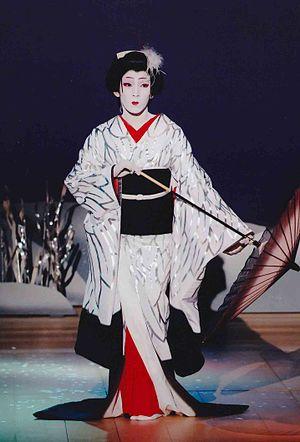
Futanari est un mot japonais qui sert traditionnellement à désigner une personne hermaphrodite, qui possède les deux organes génitaux mâle et femelle. L'usage du mot varie en fonction des époques, servant à désigner les personnes intersexes ou travesties, il est aussi rattaché à des concepts bouddhistes ainsi qu'au concept de l'androgynie. Au cours du XXᵉ siècle l'usage du mot futanari décline dans le langage courant pour être remplacé par les mots ryōsei et chūsei pour les intersexes et andorojenii pour l'androgynie.
L'histoire de la transidentité remonte au premier cas enregistré dans les anciennes civilisations asiatiques. La sensibilisation et le développement de la communauté trans a débuté seulement à partir de la seconde moitié du 20ᵉ siècle.
Le kabuki est une des formes du théâtre classique japonais, avec le nōgaku et le bunraku. Dernière née, elle est la plus hybride, qualifiée parfois de "chimère du monde de l'art" ou de "fusion des arts". Ce genre théâtral émerge au Japon, durant le XVIIᵉ siècle, sous la dynastie des Tokugawa, dans une société rigide et divisée en classes, au sein desquels les hommes sont dominants. Cette domination est perceptible dans la vie quotidienne des femmes, et par conséquent stylisée dans le théâtre. Pourtant, c'est une femme qui en est à l'origine, et malgré un jeu encore aujourd'hui masculin, l'obsession du genre reste de représenter la féminité, par les performances de l’onnagata et divers accessoires. L'influence de la femme sur le kabuki est donc primordiale sur son développement.